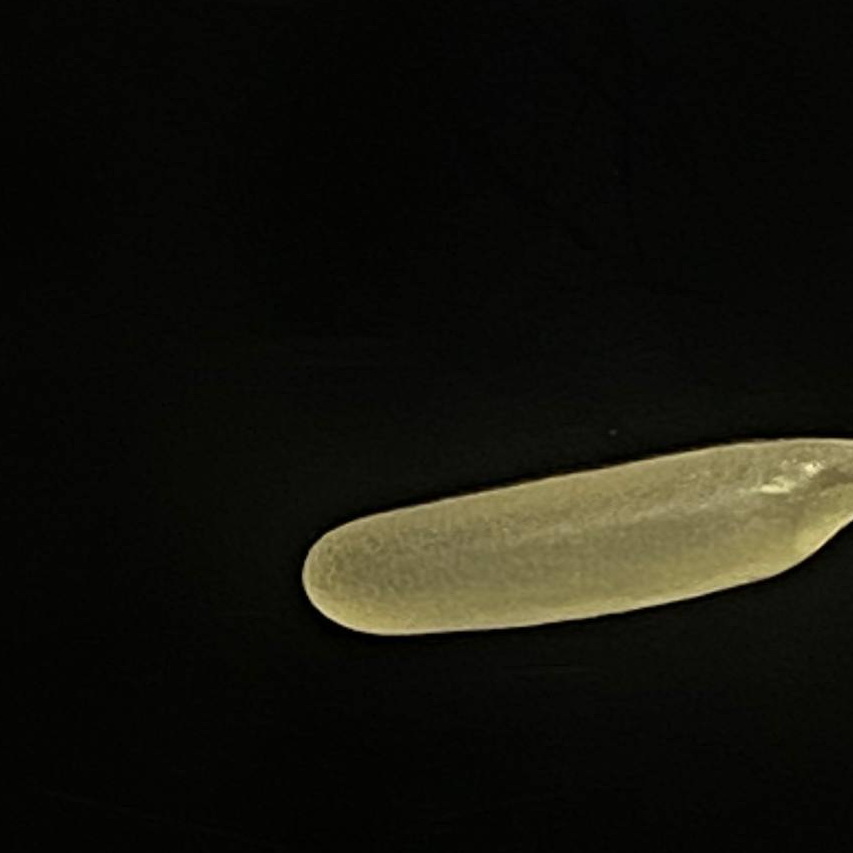
Rice variety: Bashmoti